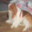
Label: dog